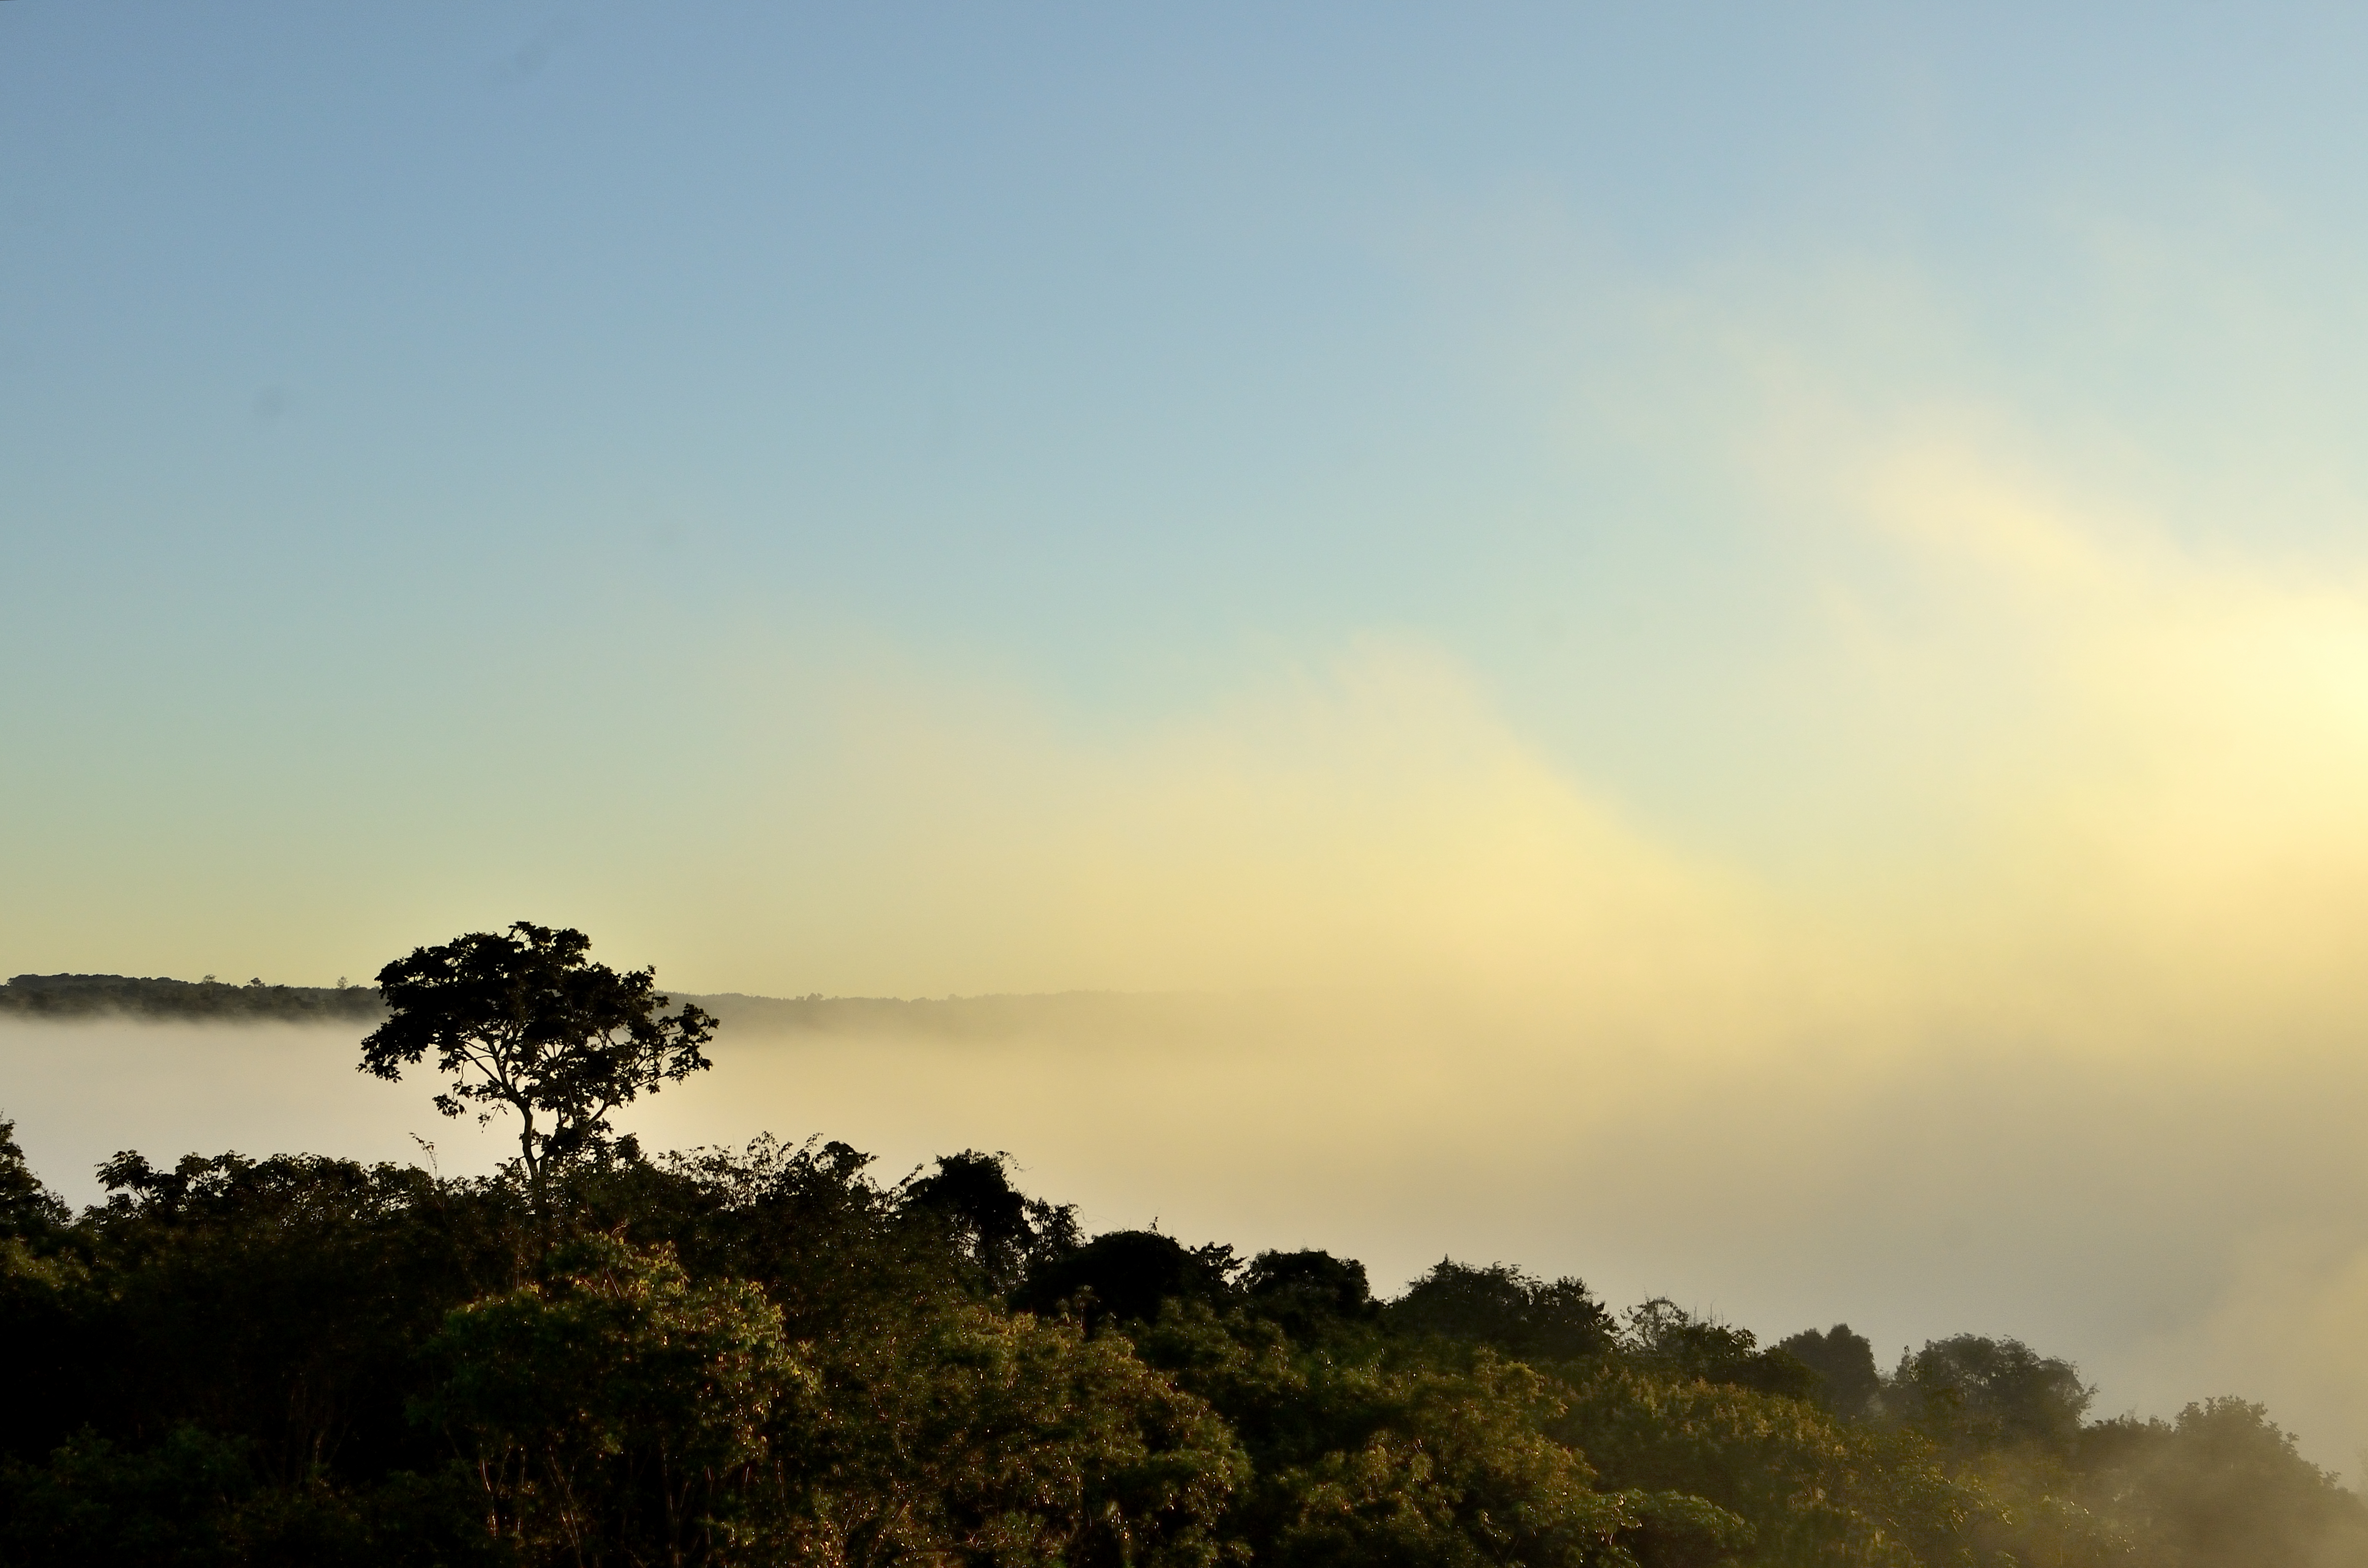
landscape, tree, nature, forest, horizon, mountain, cloud, sky, sun, fog, sunrise, sunset, mist, sunlight, morning, hill, dawn, dusk, evening, arbol, gigante, monte, selva, rural area, atmospheric phenomenon, woody plant